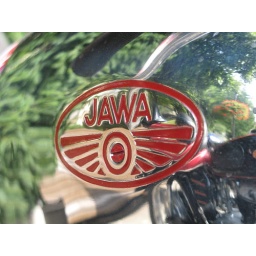
At a car show on the main square in Eger, Hungary. Perfect bike for a trip to Tatooine.